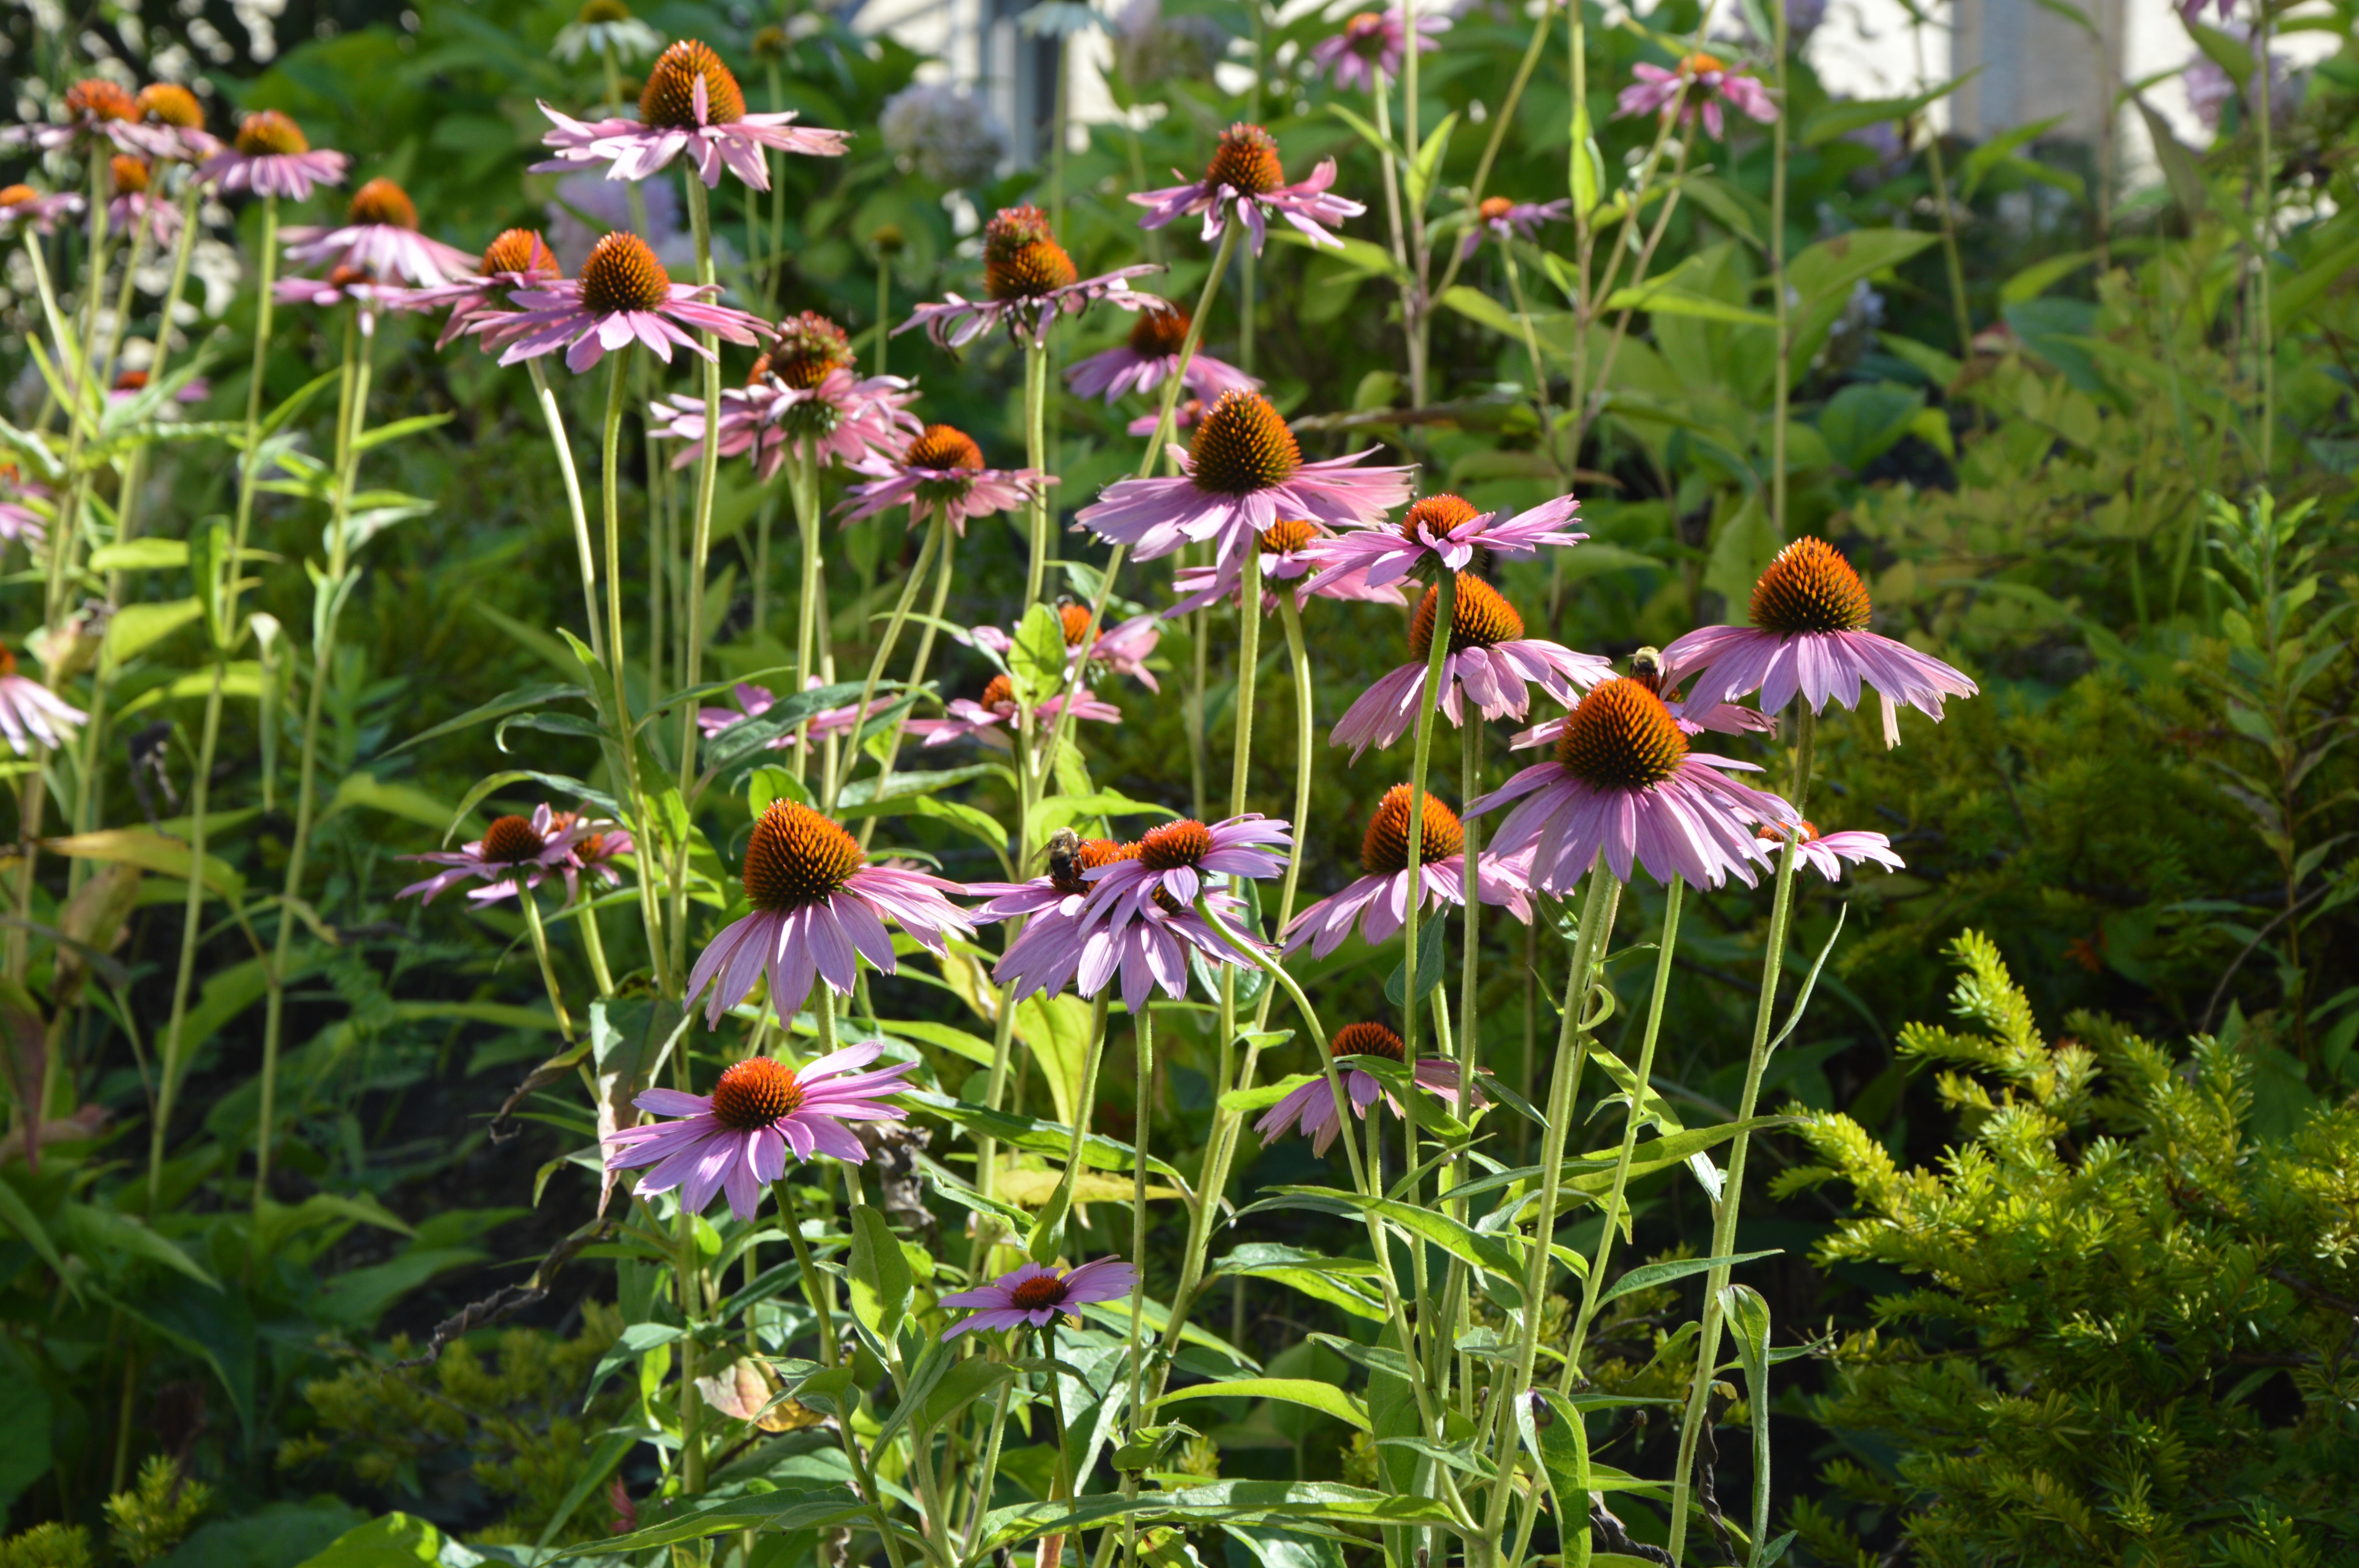
plant, meadow, prairie, flower, spring, color, botany, garden, flora, plants, wildflower, flowers, rod, coneflower, habitat, daylily, flowering plant, annual plant, natural environment, land plant